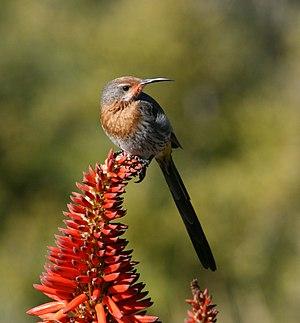
Le Promérops de Gurney est une espèce de passereau appartenant à la famille des Promeropidae.